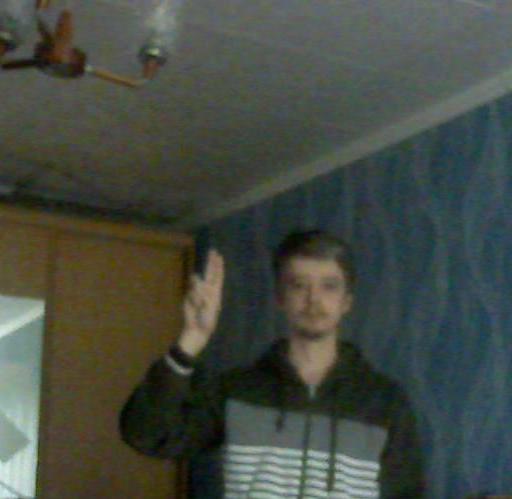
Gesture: two_up